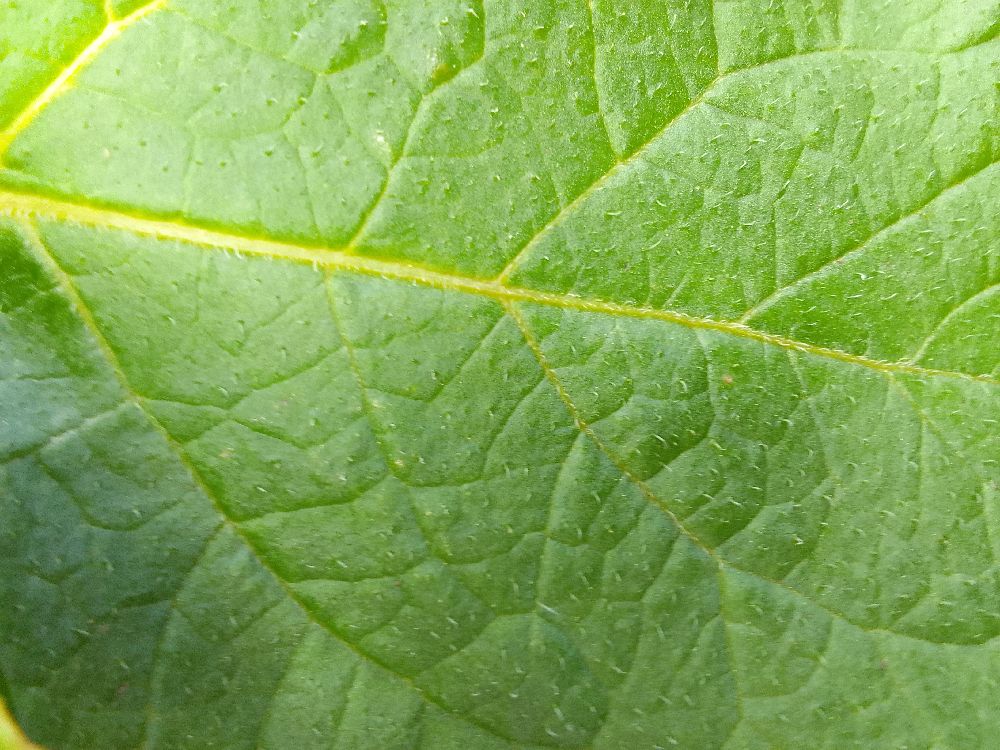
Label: Healthy